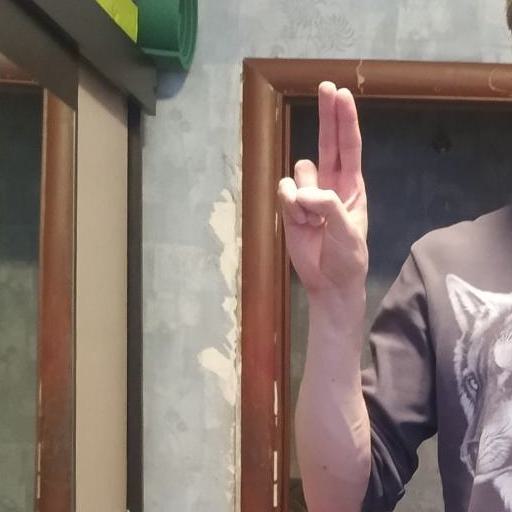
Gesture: two_up